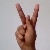
The image shows a hand gesture representing the letter 'K' in Indian Sign Language.